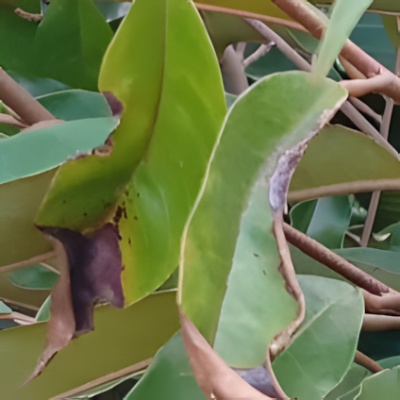
Label: Leaf_Rhizoctonia